Hyopsodus

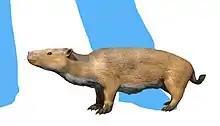
Restoration of "Hyopsodus paulus"

Hyopsodus is a genus of extinct early ungulate mammal of the family Hyopsodontidae, a group associated with or basal to the Perissodactyla. It was a small mammal with skull of about 6 cm in length. Fossils of this genus have been found in the Eocene of North America, especially the Bighorn Basin region of the United States. It has also been found in Eurasia.